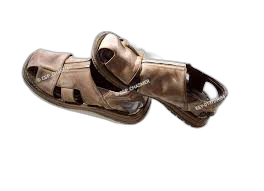
Waste category: shoes